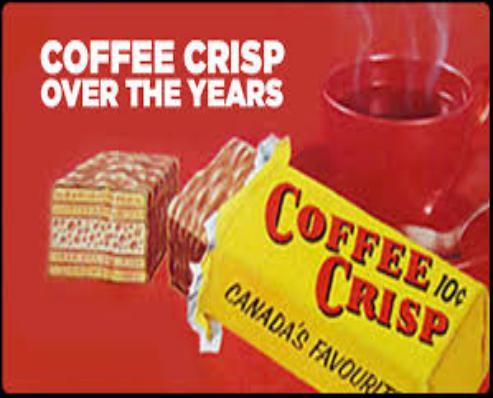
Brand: Coffee Crisp
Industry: Food